Andy Schatz

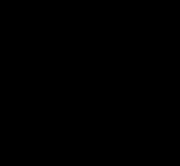
Logo for Pocketwatch Games, Schatz' independent video game studio

Schatz founded Pocketwatch Games, an independent video game development studio as a sole proprietorship in December 2004, before TKO shut down in 2005. The first game Schatz developed and released was "Wildlife Tycoon: Venture Africa" (2005), a tycoon game designed to appeal to the same audience as "Zoo Tycoon" (2001). Set in the African wilderness, the game focused on a number of themes including balancing the ecosystem, species' relationships and weather cycles. It was a success and became an Independent Games Festival (IGF) finalist helping Schatz' secure the budget for the sequel: "Venture Arctic" (2007). "Venture Arctic" had the same premise as "Venture Africa". While some critics praised it, and it won Gametunnels simulation game of the year in 2007, it had complications that players did not enjoy. As a result, it was a commercial failure compared to "Venture Africa". Schatz was then hired by Jim Safka, co-founder of Match.com, to develop a flash game for Green.com. This contract slowly waned, and Schatz began to work on "Venture Dinosauria". It was cancelled before its 2009 release date. Looking back Schatz said he had failed to find "a way to make it both fun and open-ended, but also a small, self-contained experience at the same time". Throughout this period Schatz wanted to expand Pocketwatch Games from a studio to a business and applied for enrollment in various business schools. He was never accepted, something he now considers "the biggest blessing of [his] entire career".